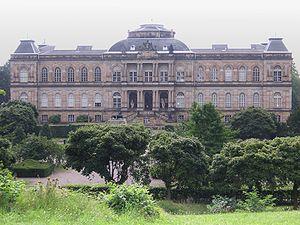
Gotha est une ville allemande de Thuringe, la cinquième du Land par sa population. Chef-lieu de l'arrondissement du même nom, elle est située à 23 km à l'ouest d'Erfurt, la capitale du Land.